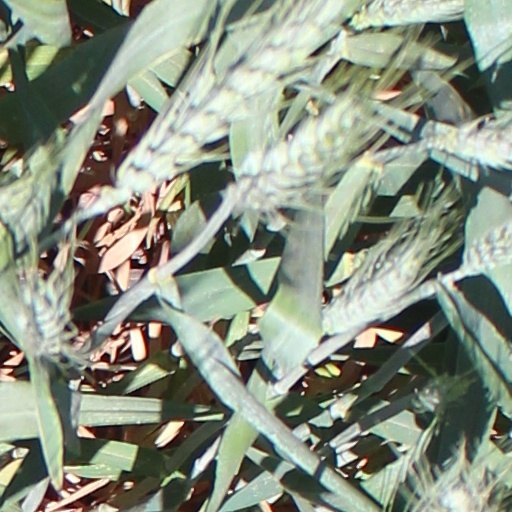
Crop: wheat